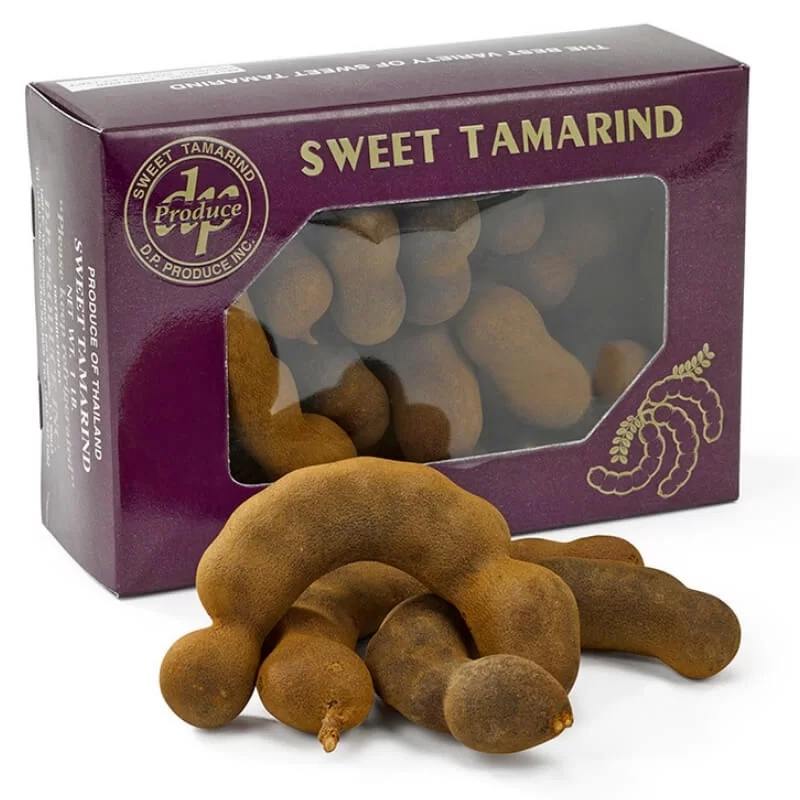
DP Sweet Tamarind 1LB
DP Sweet Tamarind 1LB
Brand: Aone Supermarkets
Category: Food, Beverages & Tobacco > Food Items > Fruits & Vegetables > Fresh & Frozen Fruits > Tamarindo